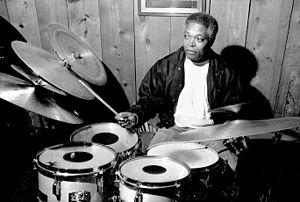
William « Billy » Hart, né le 29 novembre 1940 à Washington, est un percussionniste et batteur de jazz américain.